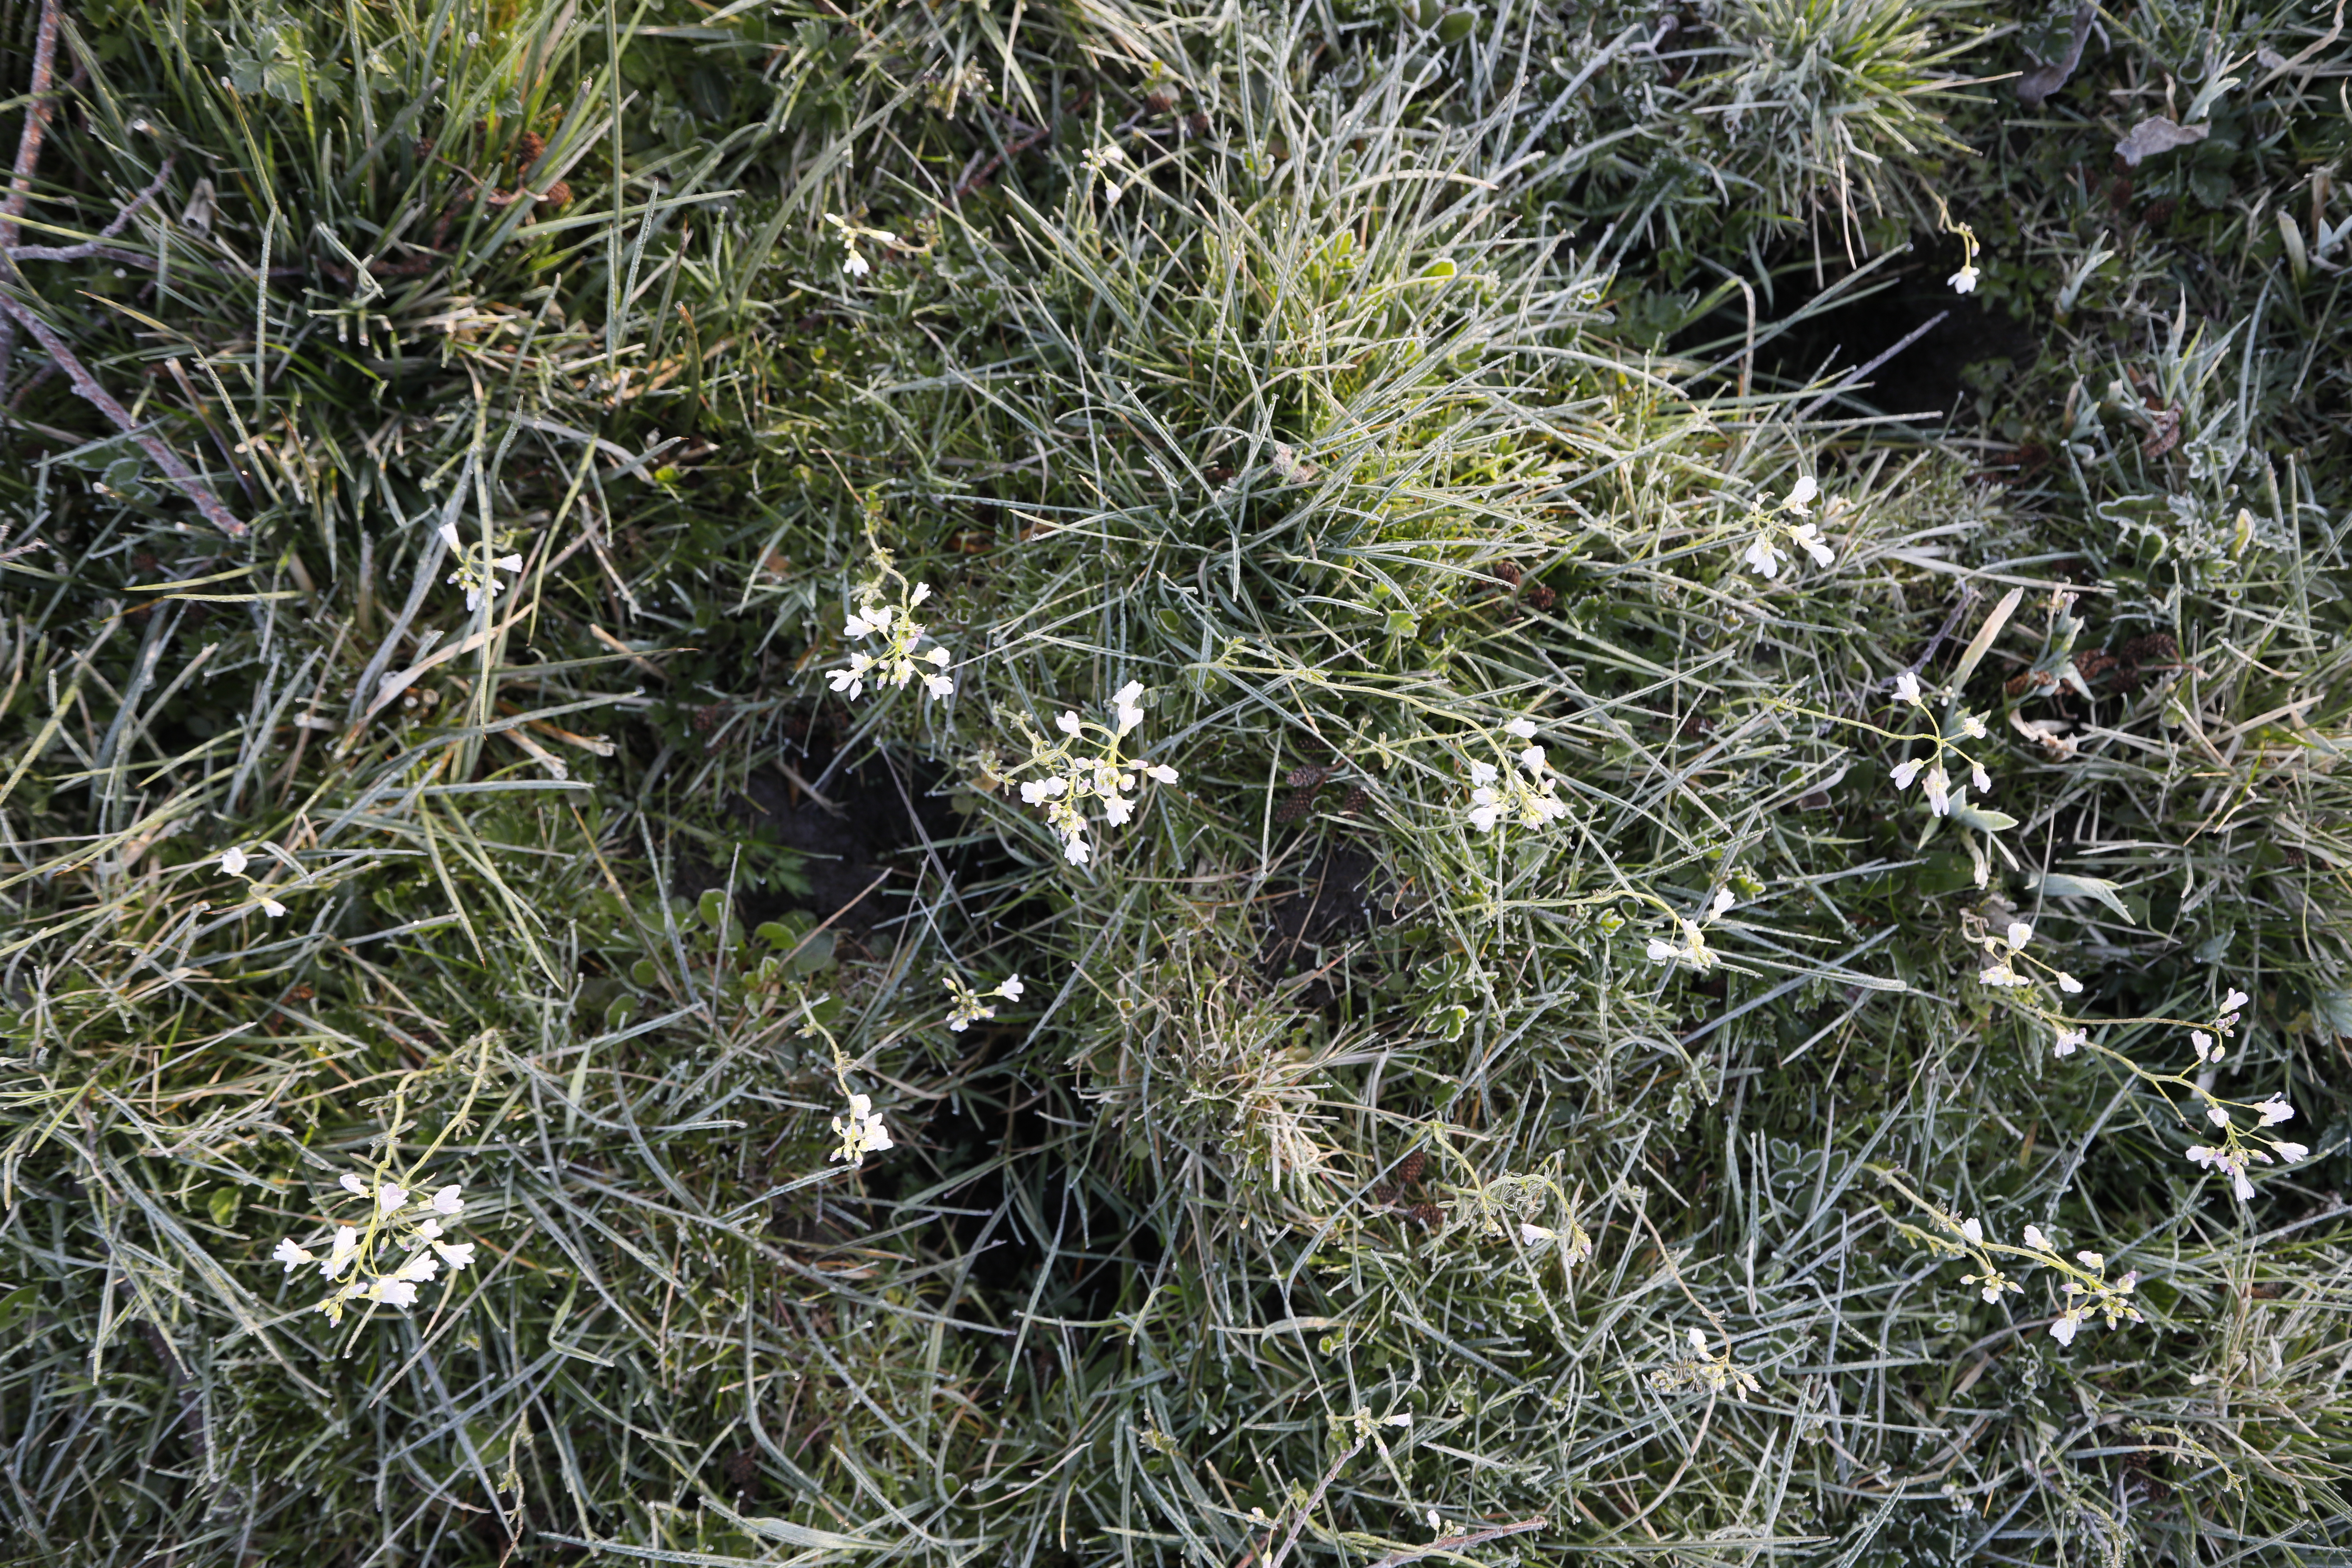
Plant species: Cardamine pratensis